Murjan Mosque

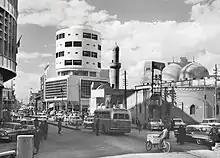
Photograph of the mosque by Latif al-Ani during the 1960s

When al-Rashid Street was opened after the independence of the Kingdom of Iraq, engineers suggested removing the mosque because it impeded the straightening of the street. However, King Faisal I rejected the idea in favor of preserving the mosque. This decision was also backed by British archeologist and writer Gertrude Bell who also recognized its important heritage. Although this controversy resurfaced during the expansion of al-Rashid Street in 1946, where it was suggested that parts of the mosque be cut. Many Baghdadi scholars were opponents to the idea of demolishing the mosque, which postponed demolition plans for a period.